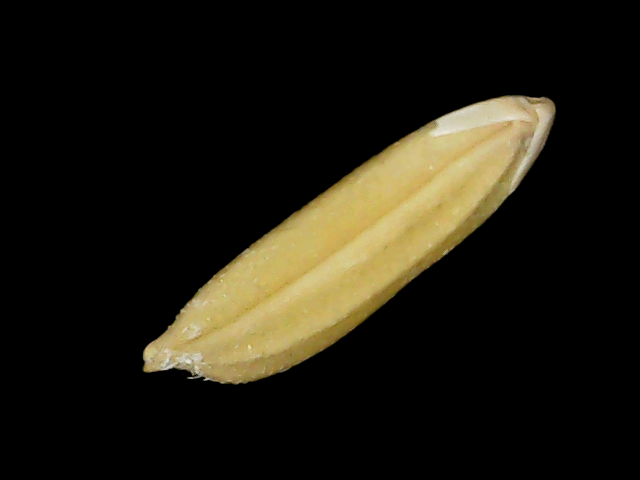
Rice variety: Binadhan24